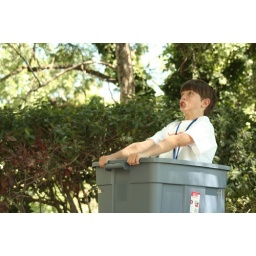
This guy and his friend were convinced that this bucket-tub was a rocket ship - and he was flying around pluto.